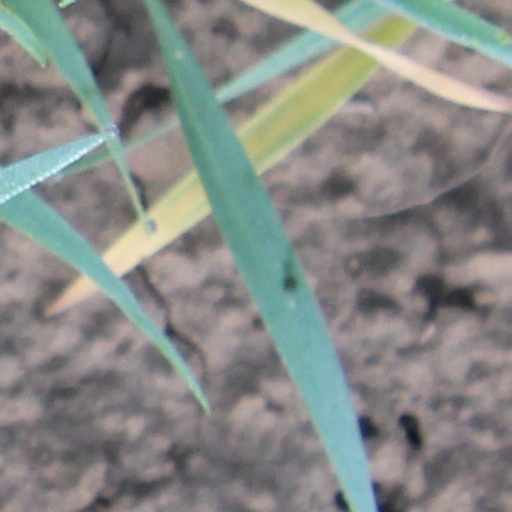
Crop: wheat